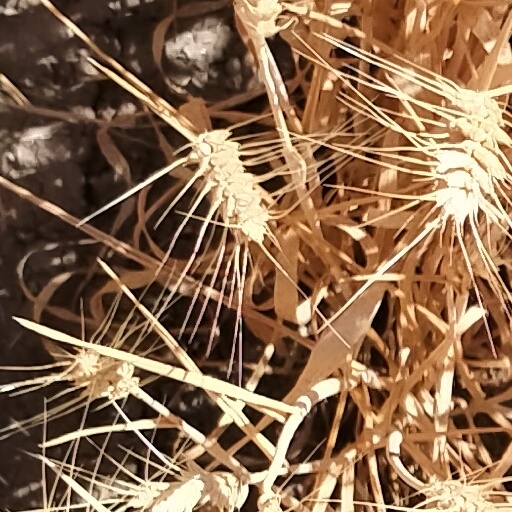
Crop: wheat